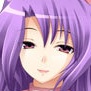
Portrait style: Anime Portrait